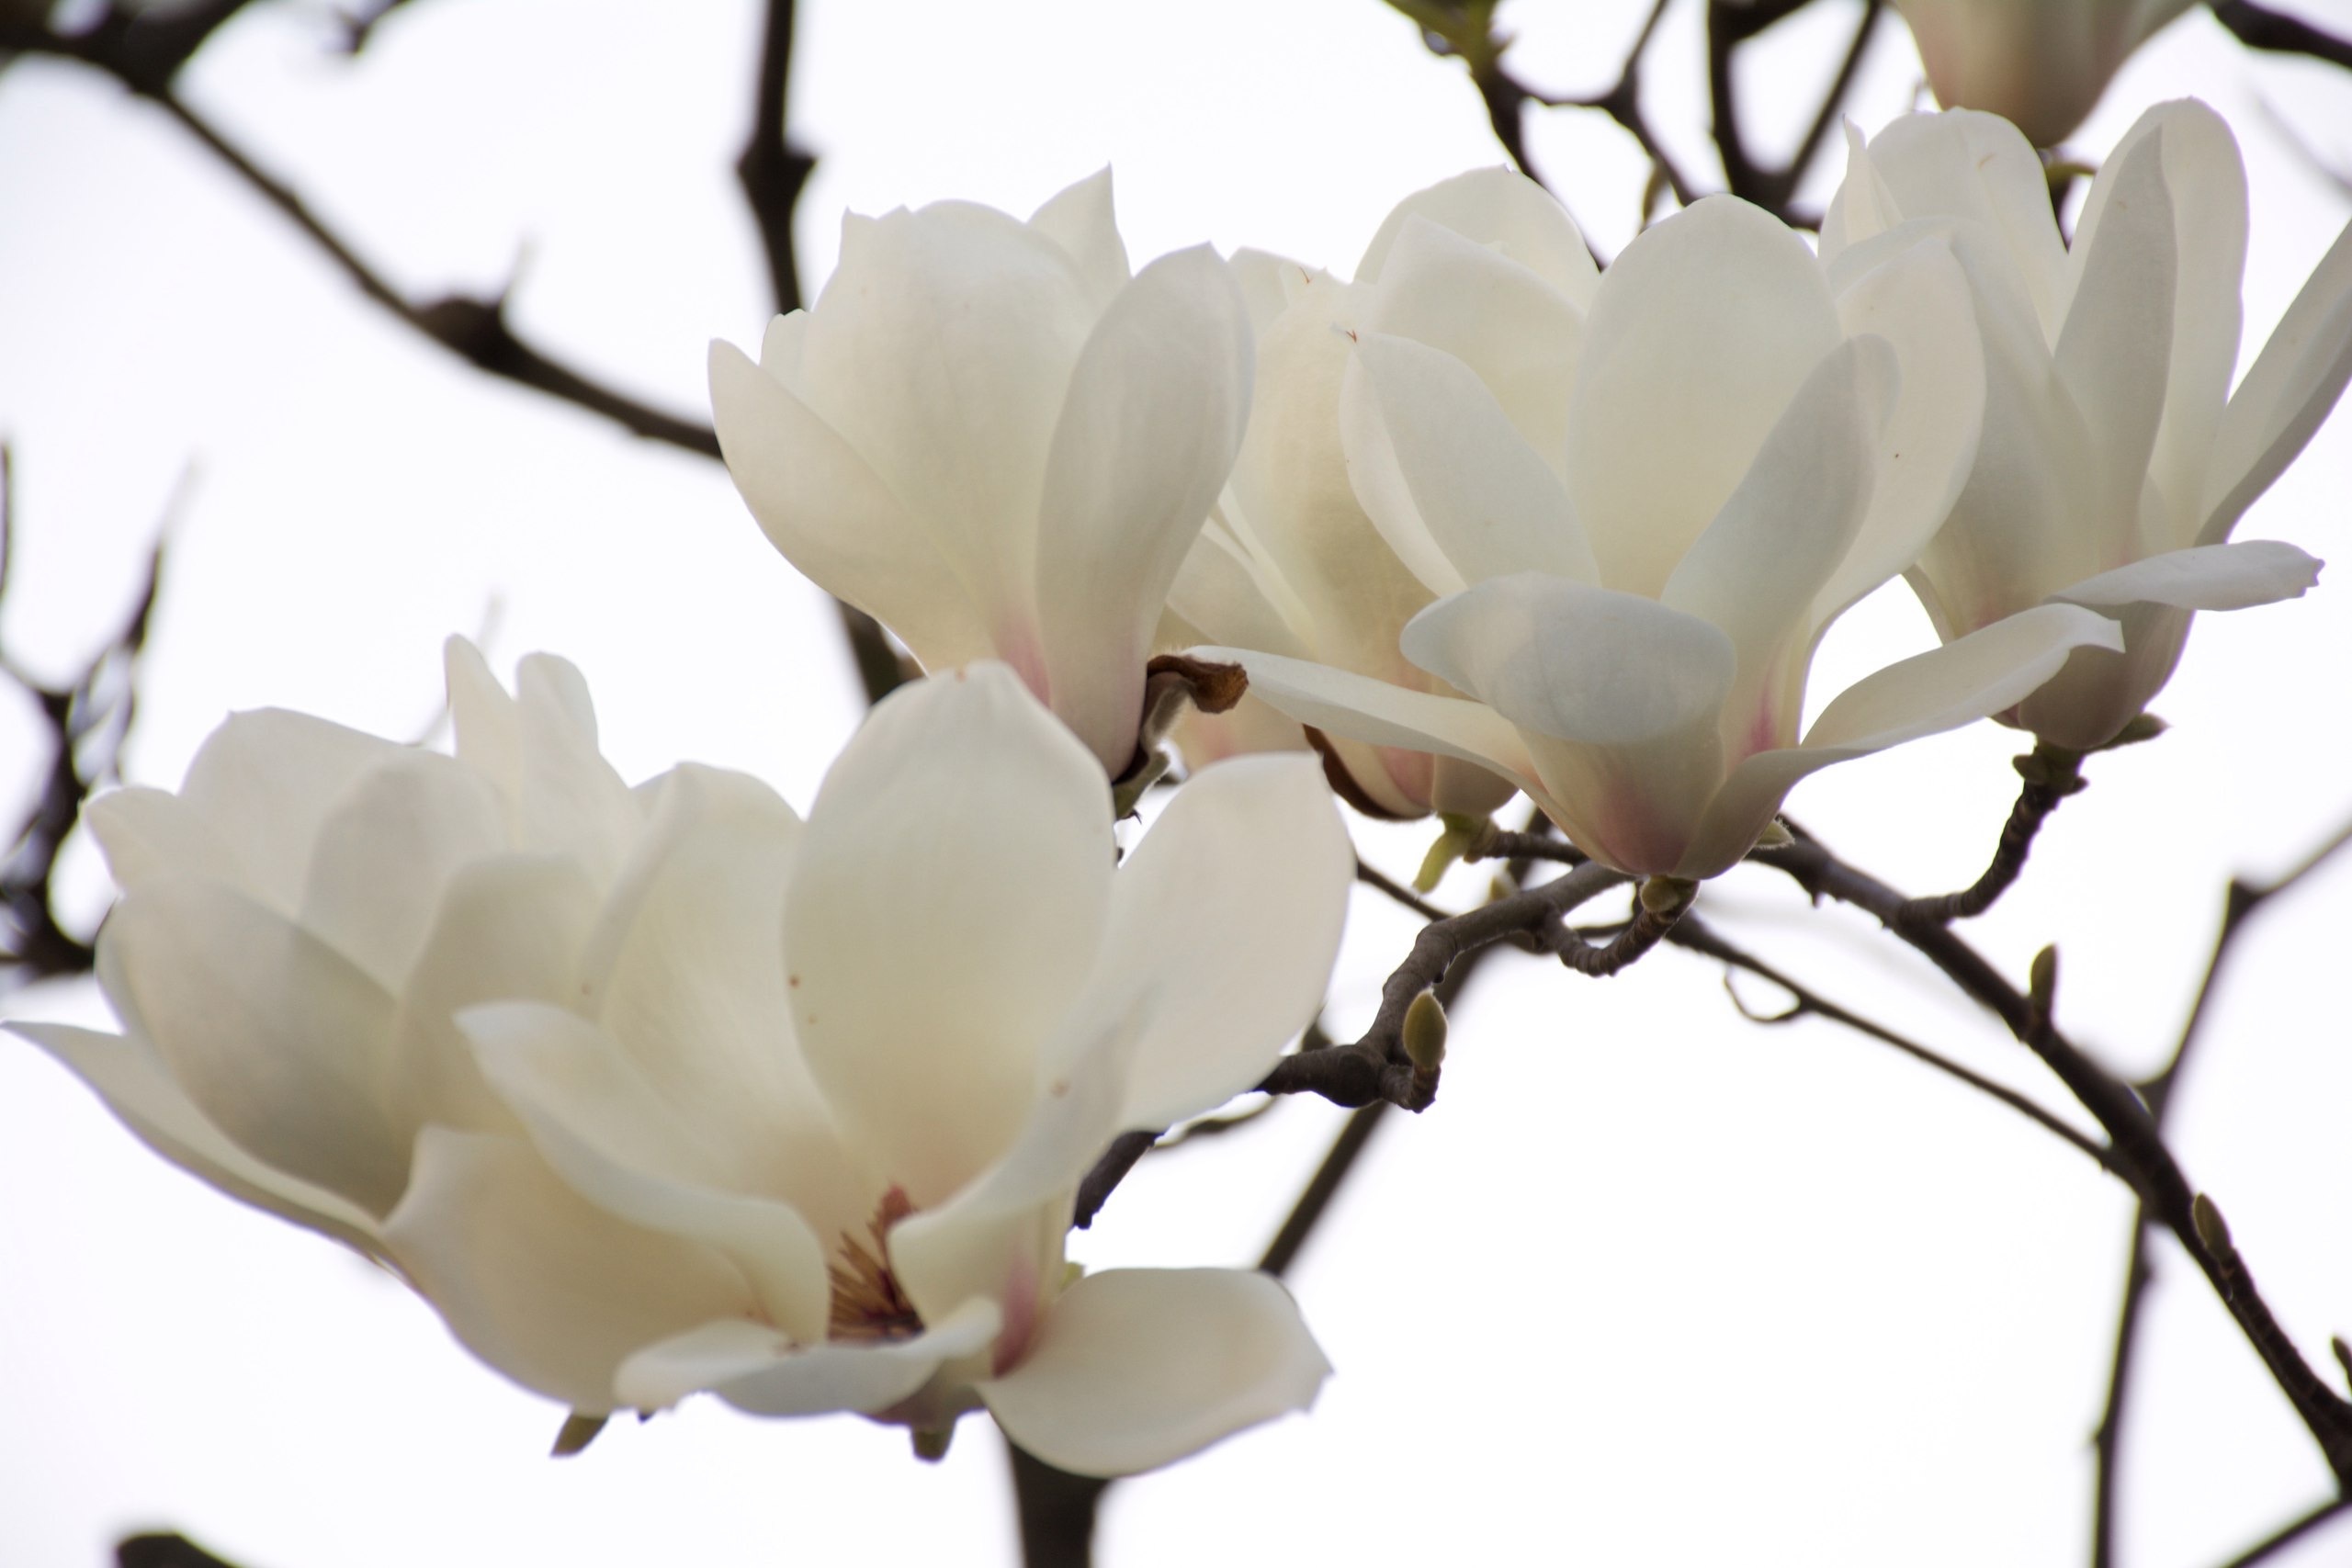
tree, branch, blossom, plant, flower, petal, bloom, spring, botany, japan, flora, shrub, beauty, magnolia, flowering tree, handsomely, flowering plant, land plant, magnolia family